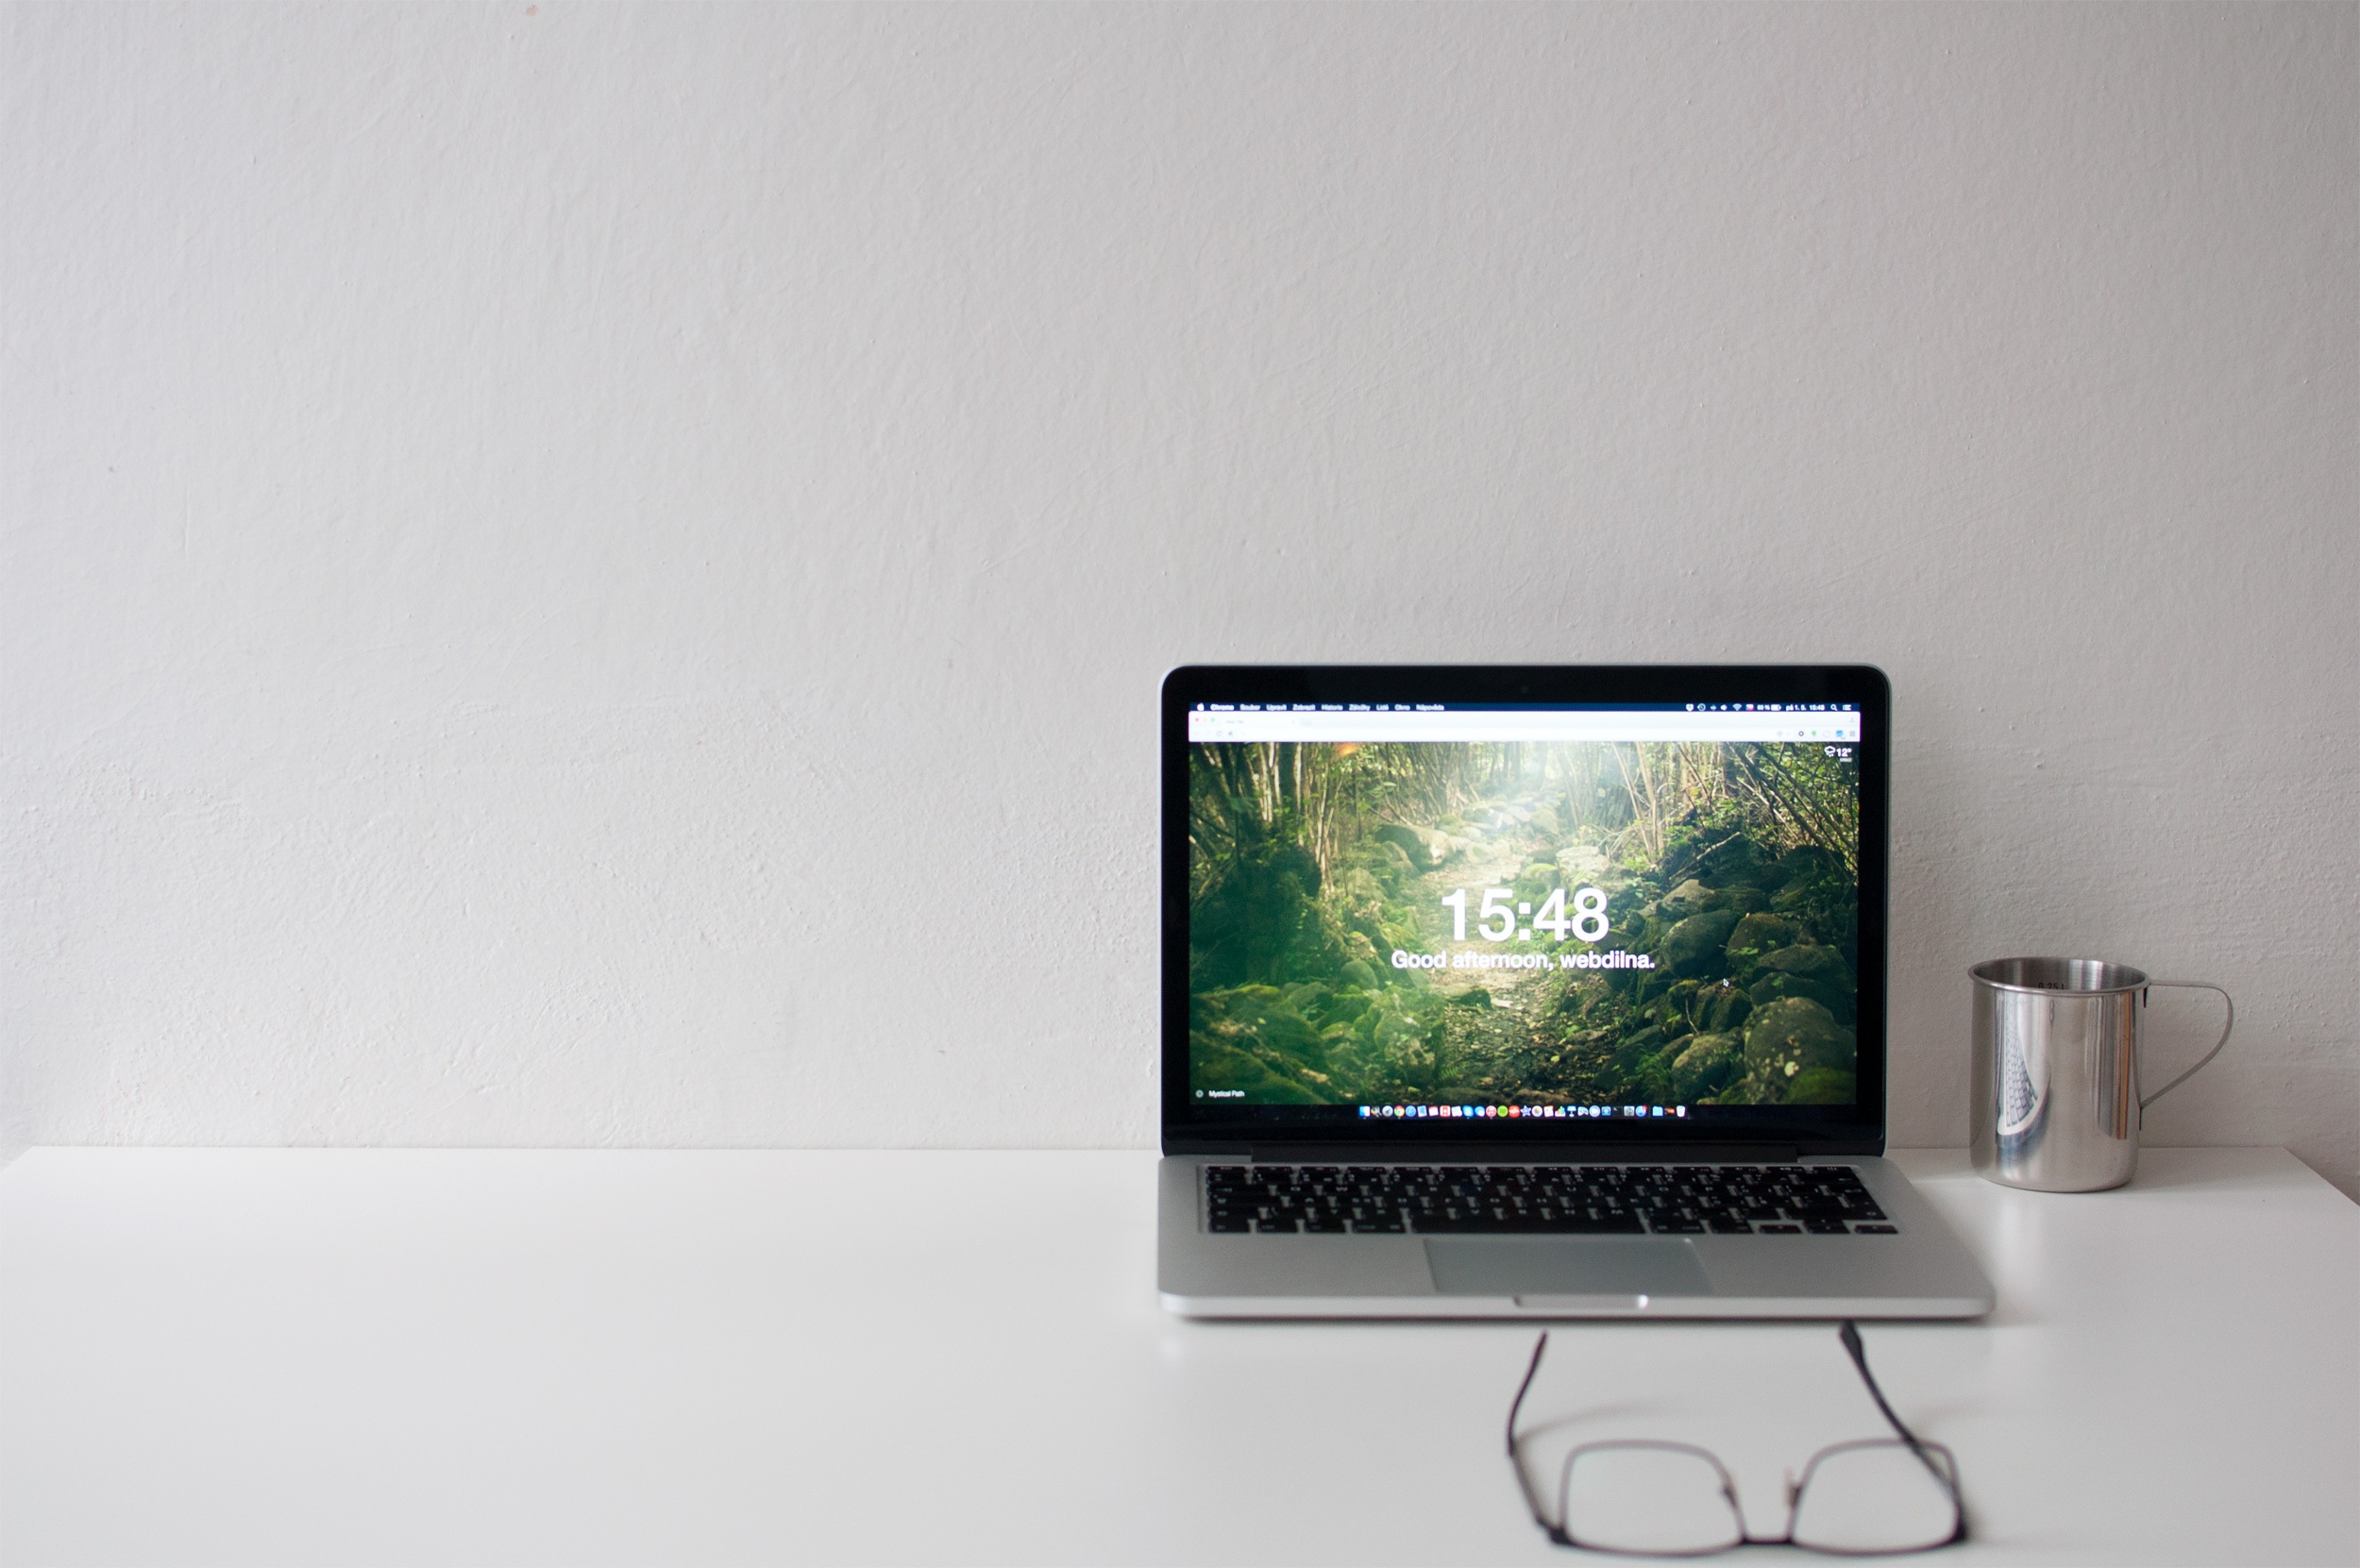
notebook, macbook, technology, television, brand, product, electronics, study, design, glasses, inspiration, multimedia, computer monitor, display device, television set, led backlit lcd display, lcd tv, flat panel display, webdesign